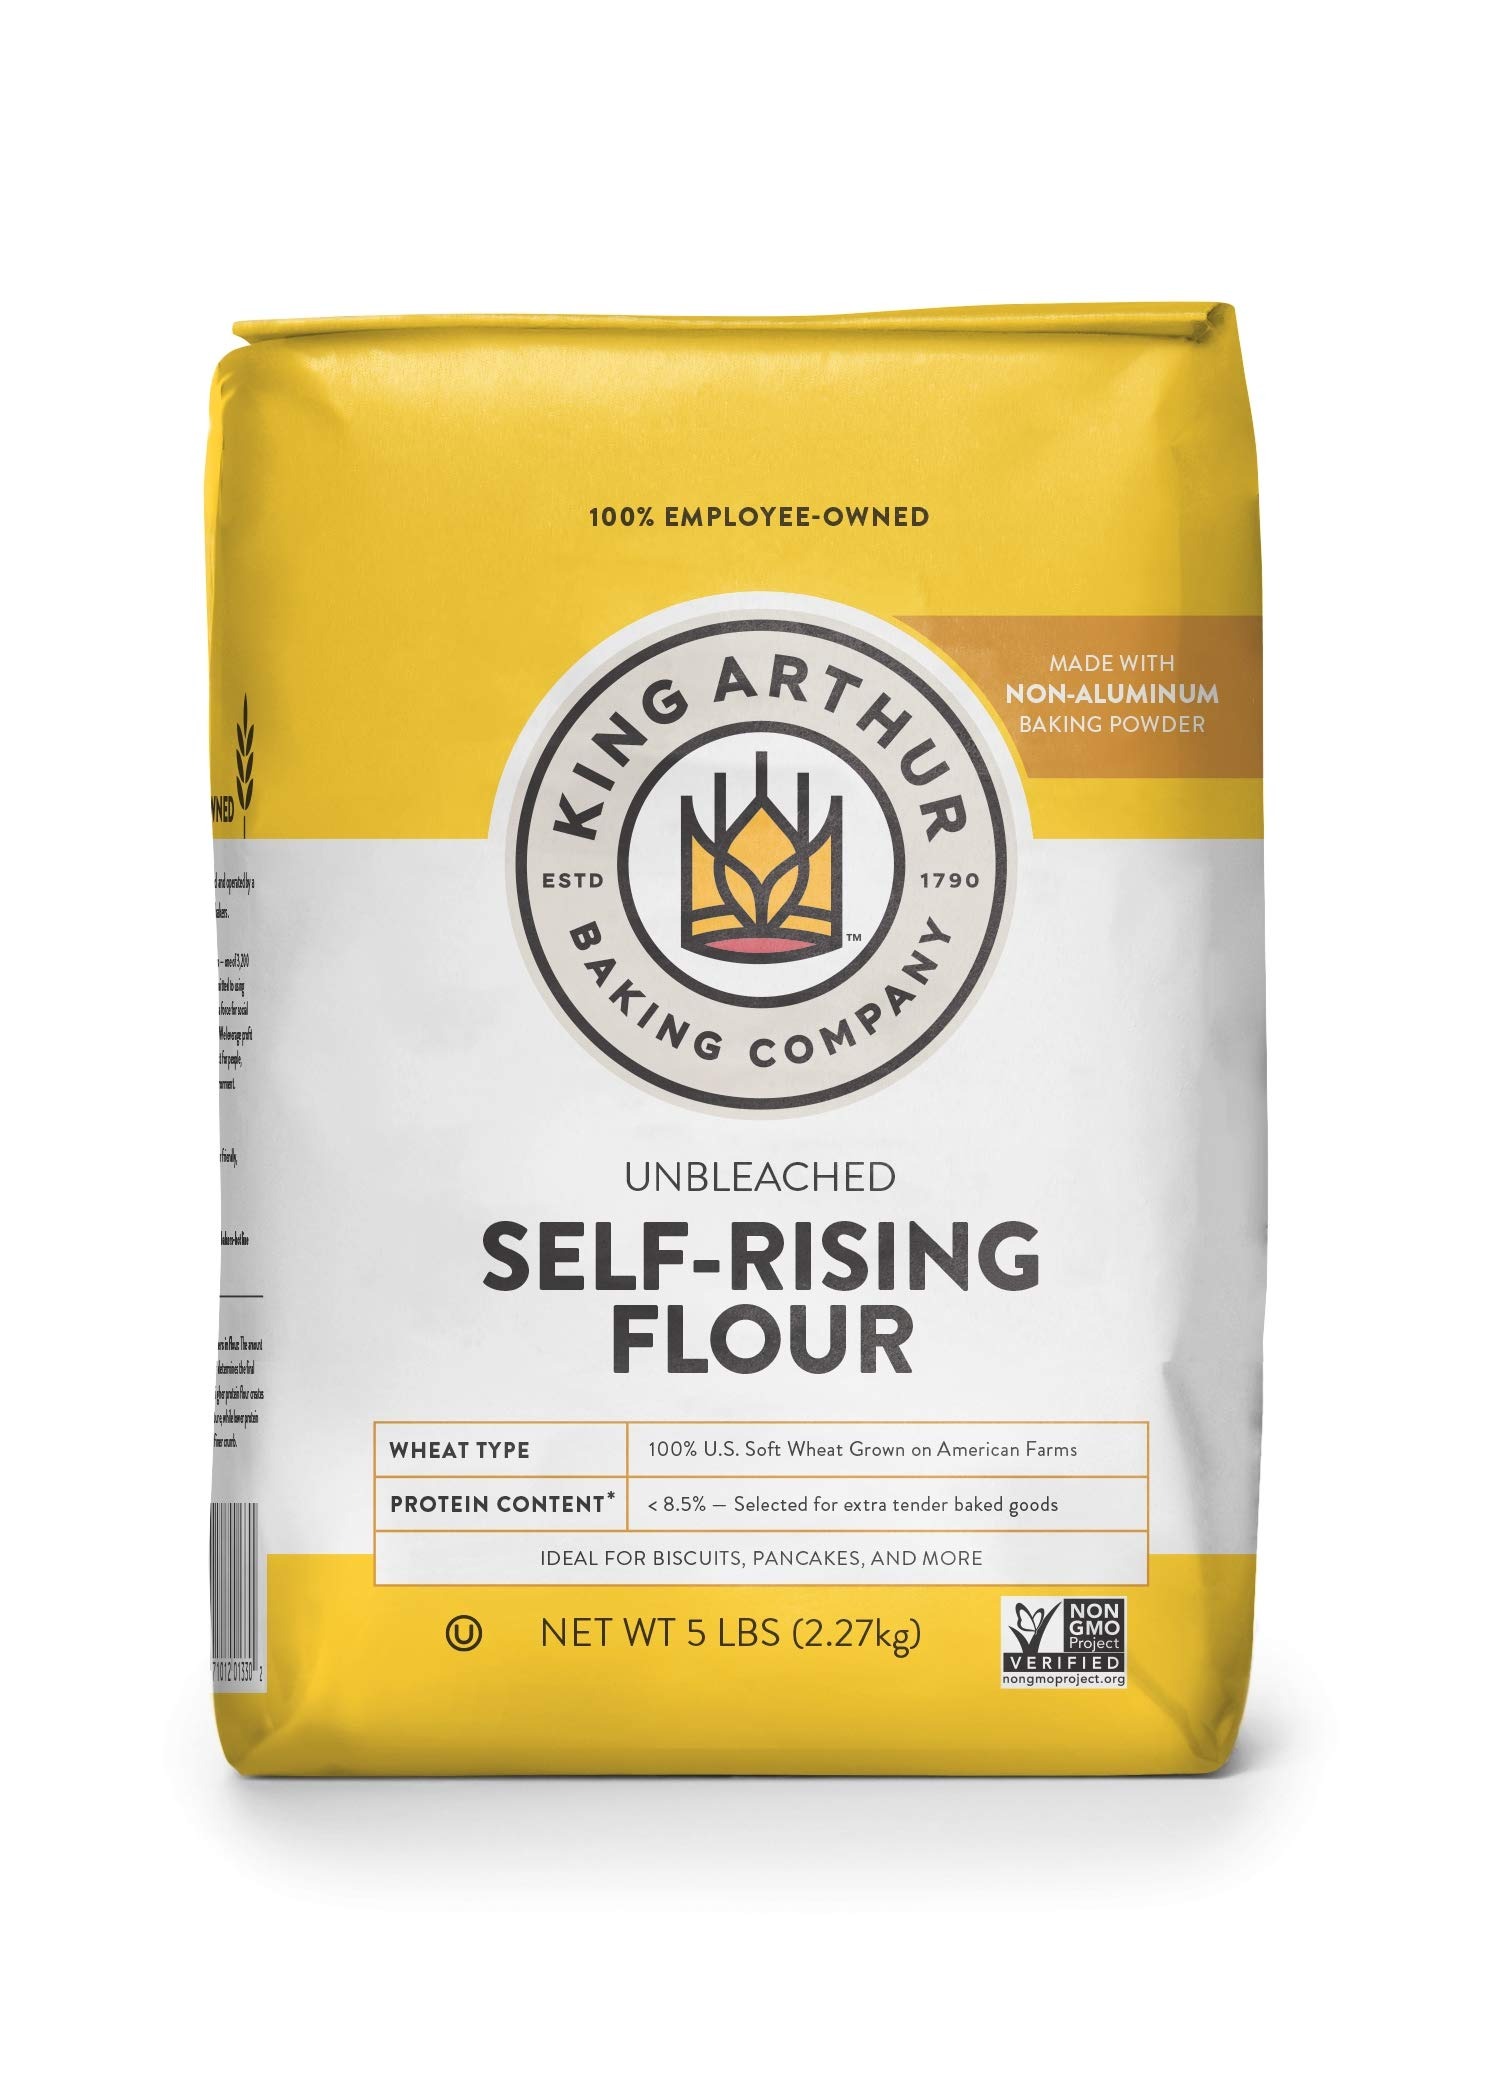
Item Name: King Arthur, Unbleached Self Rising Flour, Non-GMO Project Verified, No Preservatives, 5 Pounds
Bullet Point 1: Praised for its creamy taste and lighter-than-air texture, this unbleached blend of soft wheat flour and baking powder, with a touch of salt, yields ethereally light and tender baked goods, and saves you time in the kitchen
Bullet Point 2: Milled from the finest American wheat, our flour contains no bleach, no bromate and no artificial preservatives of any kind. We also test bake our flour to ensure it meets our strict standards- the strictest in the industry
Bullet Point 3: King Arthur , Unbleached Self Rising Flour is Non-GMO Project Verified and Certified Kosher
Bullet Point 4: King Arthur Baking Company is a 100% Employee-Owned Company and a founding B Corporation
Bullet Point 5: We are King Arthur Baking Company. Our name and logo reflect who we've always been and always will be: bakers who are committed to spreading the simple joy of baking
Value: 80.0
Unit: Ounce

Price: 12.06